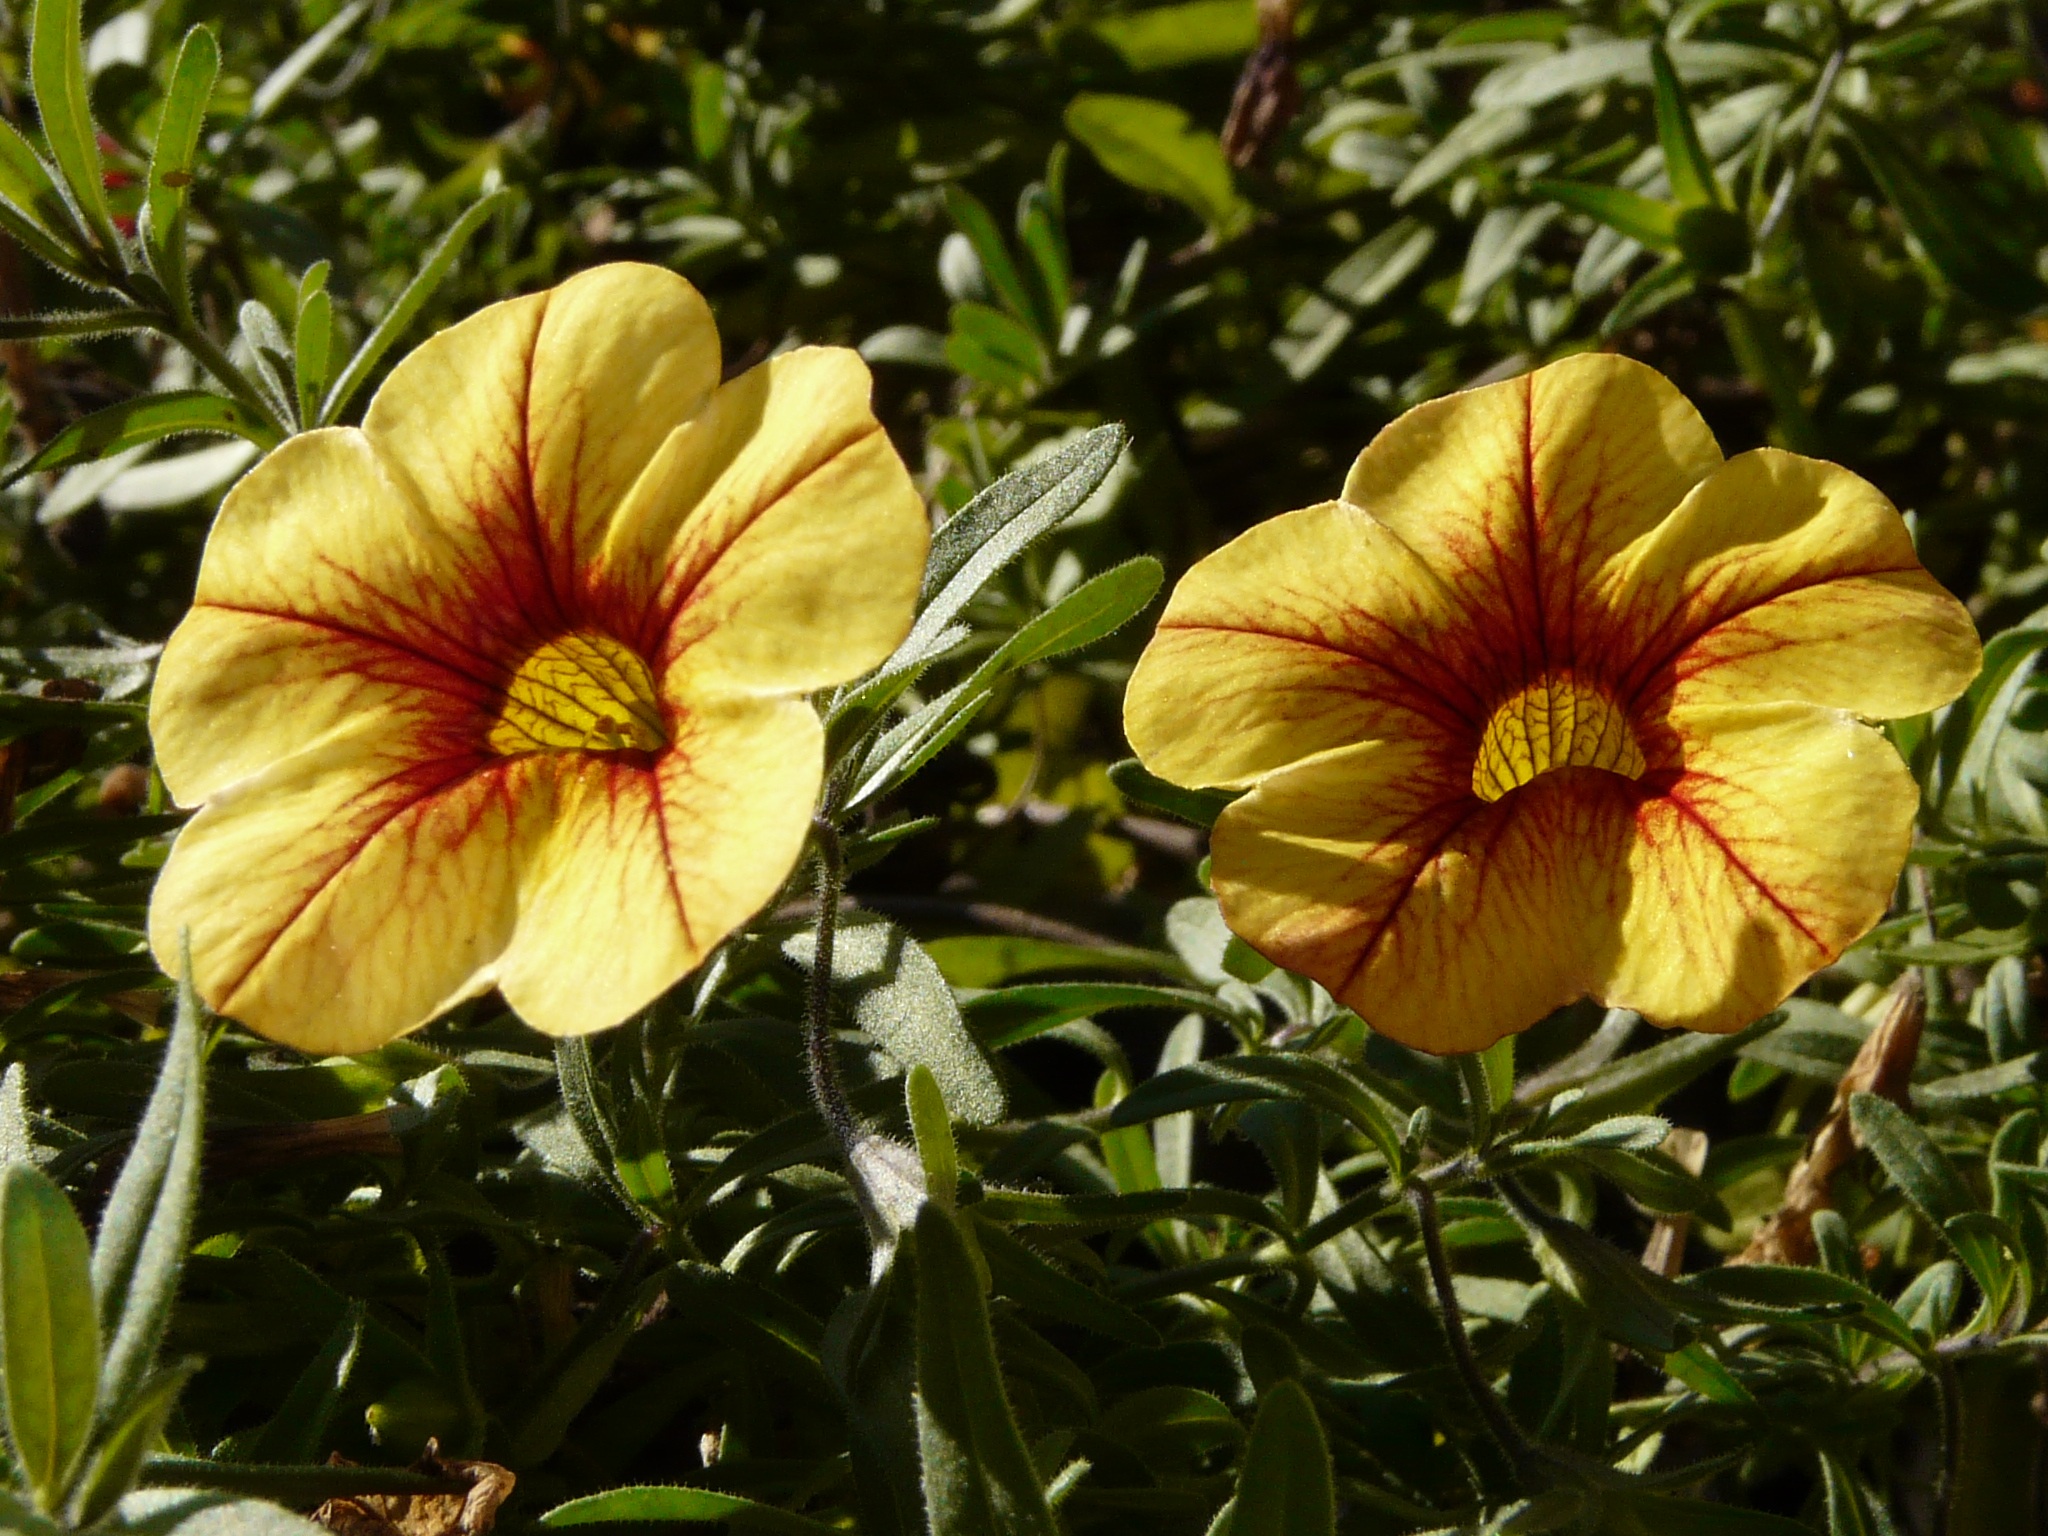
plant, flower, petal, balcony, botany, yellow, garden, flora, wildflower, flowers, gardening, petunia, evening primrose, macro photography, orange flower, flowering plant, daisy family, land plant